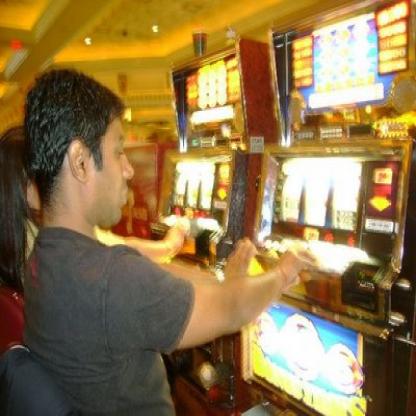
Scene: Indoor